Speak Now World Tour

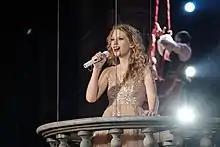
Swift singing "Love Story" on a suspended balcony at Heinz Field, Pittsburgh; it was one of the six stadium shows of the Speak Now World Tour in the United States.

Reviews from the North American press were generally positive. "The Village Voice", "The San Diego Union-Tribune", "The Boston Globe", and "Billboard" applauded the performance for demonstrating Swift's songcraft about relatable subject matters that resonated well with her audience, while "The Washington Post" and the "Pittsburgh Post-Gazette" attributed Swift's relatability to her genuine and authentic stage persona. "Entertainment Weekly" complimented the set list for allowing the audience to give in to Swift's "girly fantasia" with songs about nostalgia and hopes: "Today might've been a fairy tale, but you've gotta have something for tomorrow."